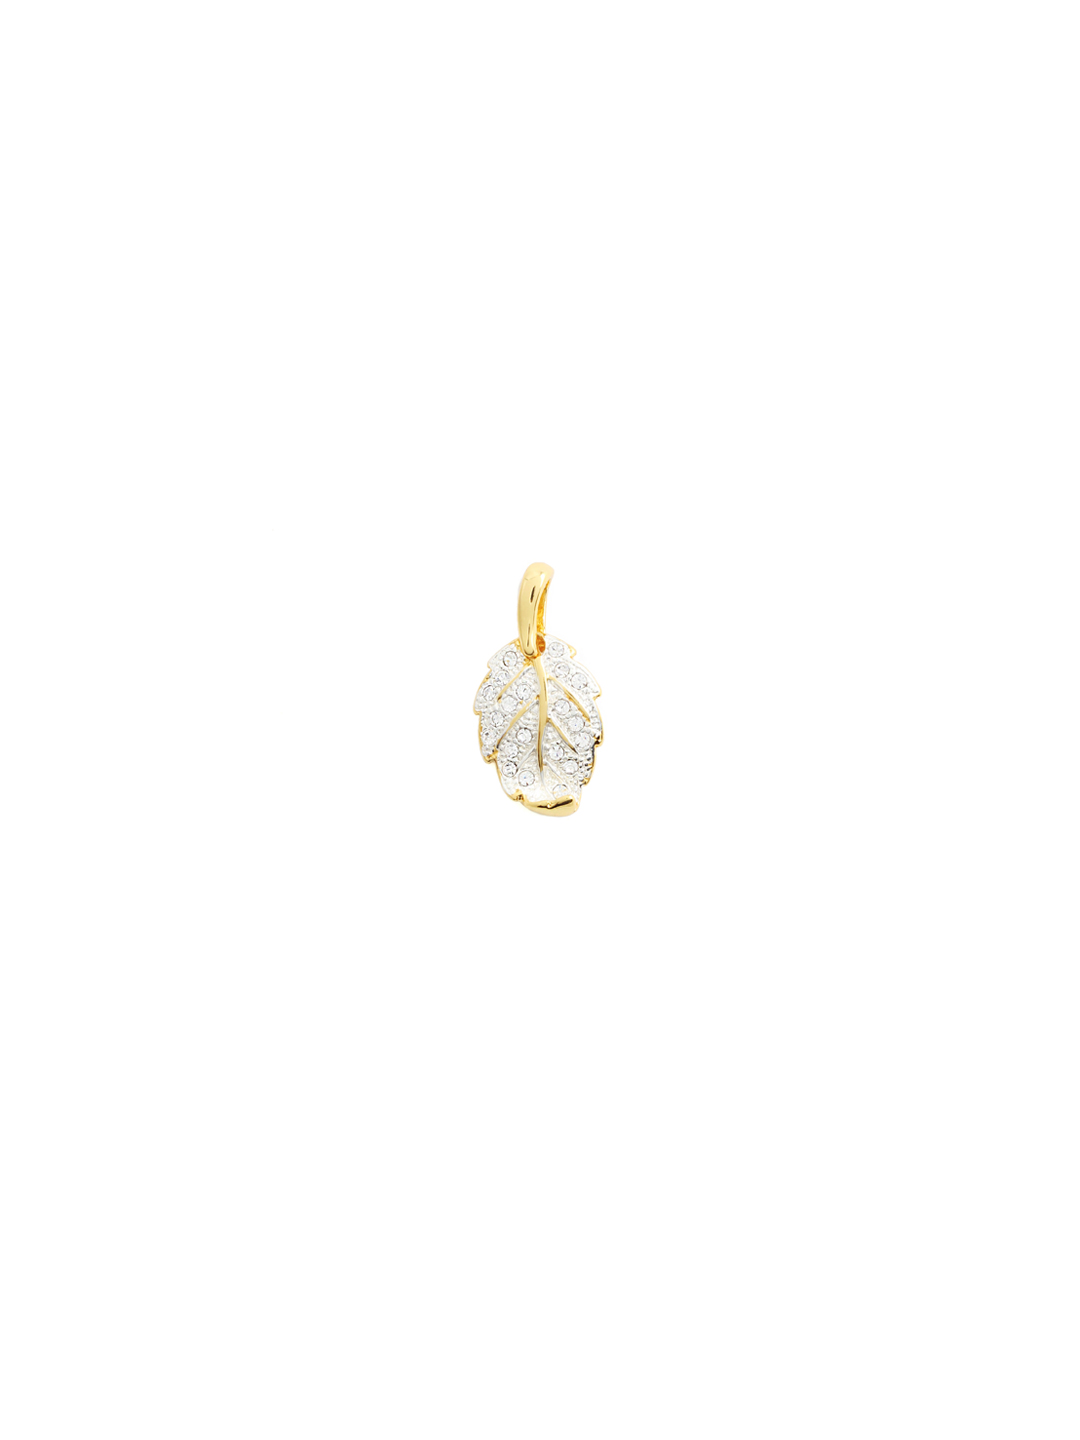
Estelle Women Gold Pendant
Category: Accessories / Jewellery / Pendant
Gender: Women
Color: Gold
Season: Winter 2015
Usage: Casual